M41 Walker Bulldog

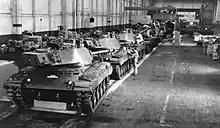
M41s on the assembly line at the Cleveland Tank Plant, the Cadillac factory where they were manufactured from 1951 to 1954.

The M41 was the first tank to be adopted in large quantities by Brazil's armed forces, and formed the armored mainstay of the Brazilian Army well into the twenty-first century. In 1960, an initiative to modernize existing Brazilian armored units led to the purchase of 386 second-hand M41s from the US government. The tanks were delivered in successive shipments over a period of seven years. Between 1984 and 1985, Bernardini S/A Industria e Comercio, an industrial firm in São Paulo, rebuilt and modernized all the Brazilian M41s to prolong their service life. The principal features of the modernization program were a replacement of the original Chrysler petrol engine with a diesel model, thicker armor, and replacement of the 76 mm gun with a 90 mm gun produced by boring out the original armament. The rebored gun was modified to fire Belgian fin-stabilized, shaped charge projectiles developed for the Cockerill Mk. III smoothbore cannon already fitted to Brazil's preexisting fleet of EE-9 Cascavel armored cars. The tank's transmission was also upgraded to increase acceleration and give it a maximum road speed of . In Brazilian service, these upgraded M41s received the designation M41B and M41C.